Ankaran

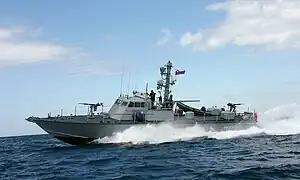
The Slovenian patrol boat "Ankaran"

In the part closest to the Port of Koper, the Slovenian Naval Barracks (in the former tuberculosis sanatorium building) became the home base of the Slovenian Navy in 1999. In 1996, after the lifting of the United Nations embargo, Slovenia purchased a Super Dvora Mk II class patrol boat patrol boat and named it after Ankaran.